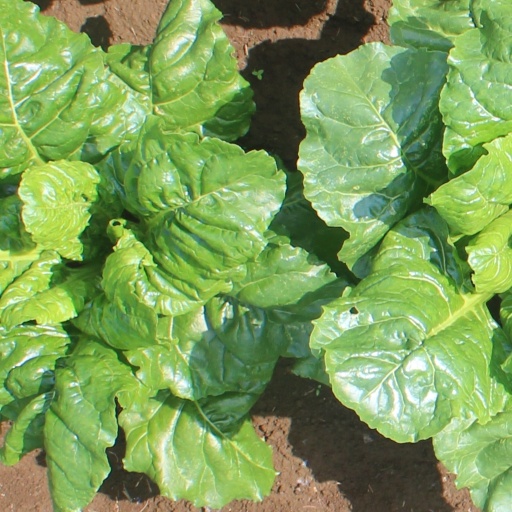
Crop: sugar beet